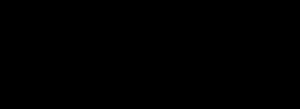
Triceratops
Triceratops i samme størrelsesforhold som et voksent menneske
Triceratops var en middelstor, planteædende slægt af dinosaurer, der levede i Sen Kridt, for omkring 68-65,5 millioner år siden.